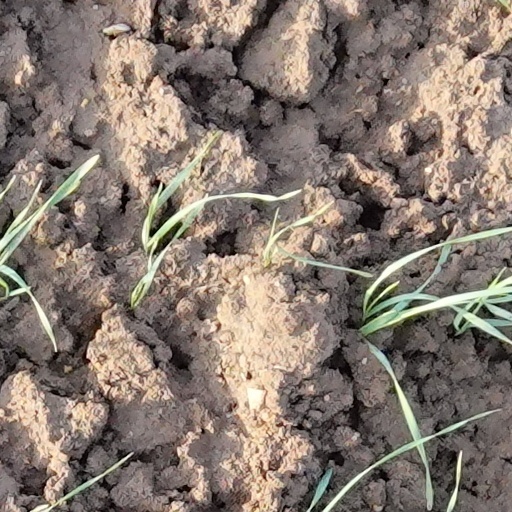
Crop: wheat